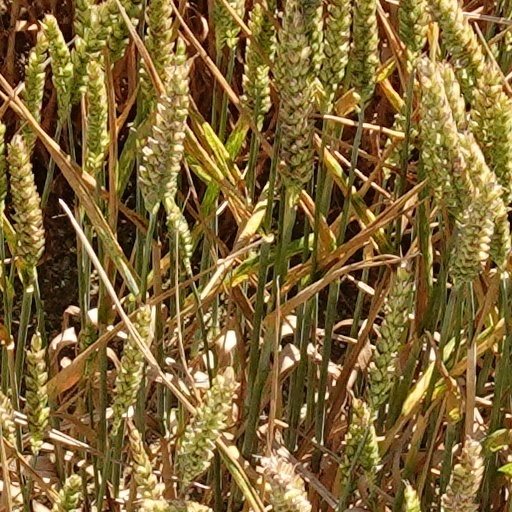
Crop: wheat